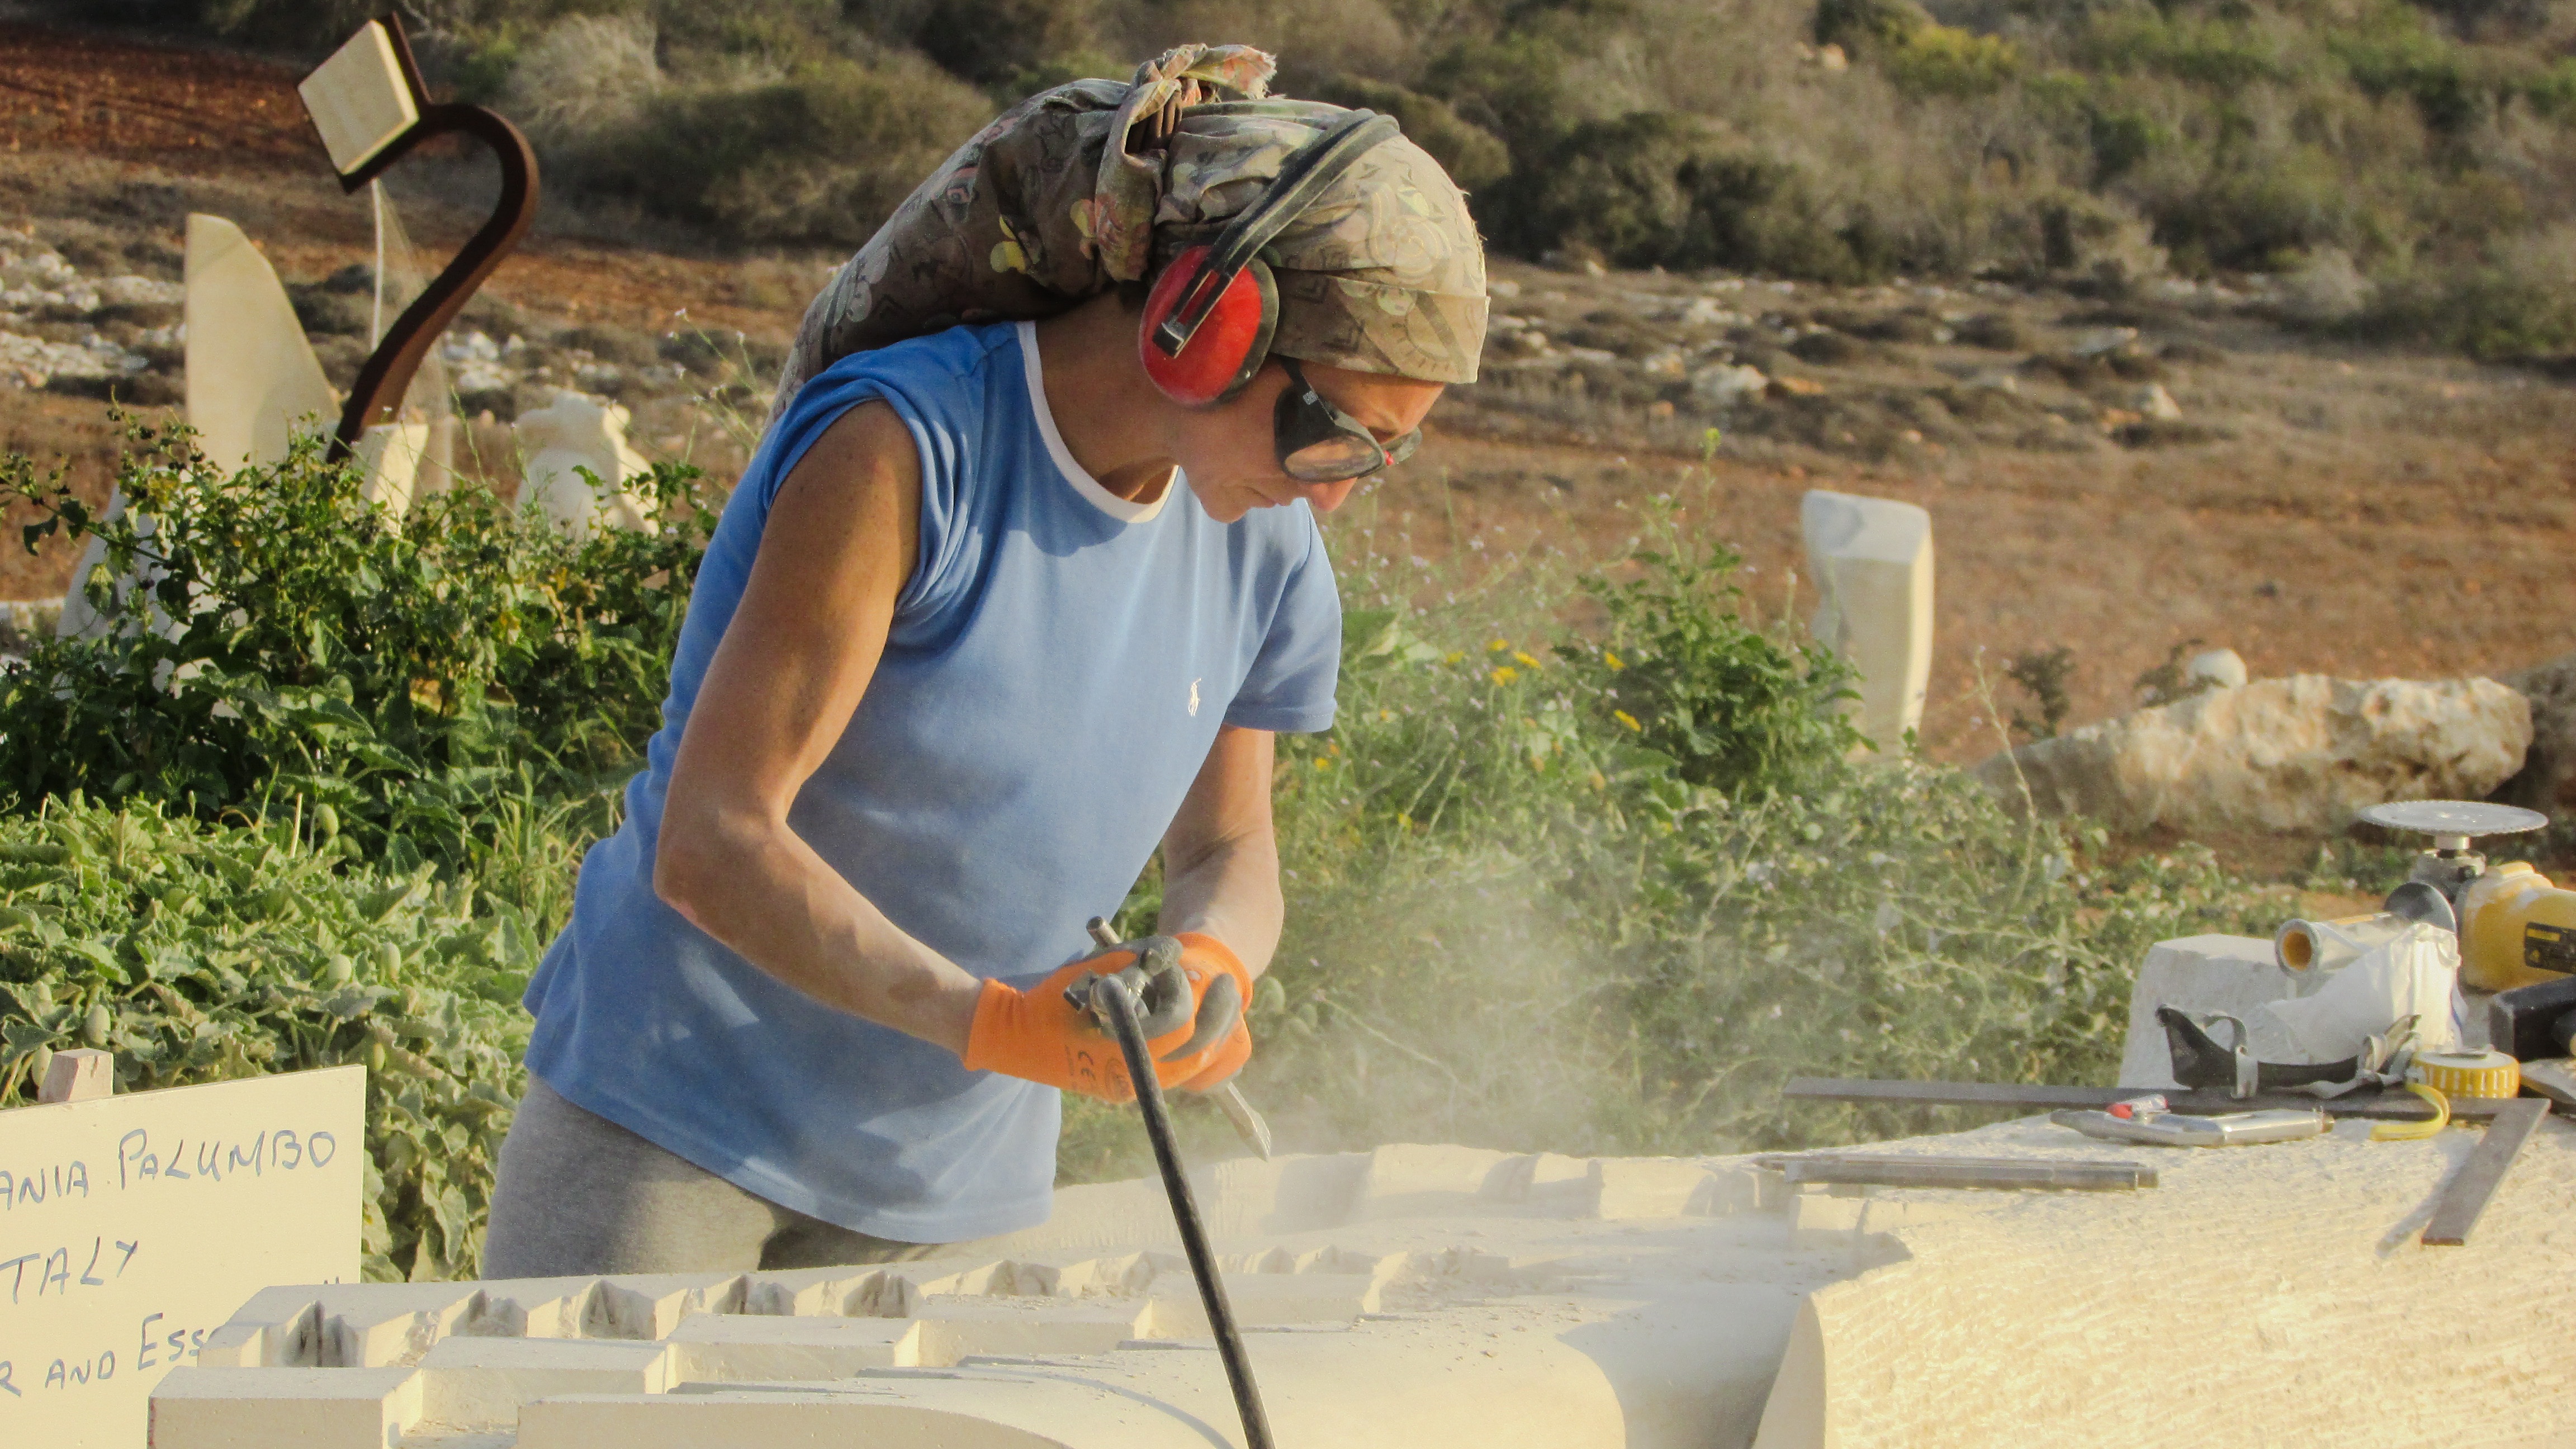
working, tree, creative, woman, recreation, artist, soil, dust, creativity, dusty, cyprus, laborer, sculptor, ayia napa, construction worker, sculpture park